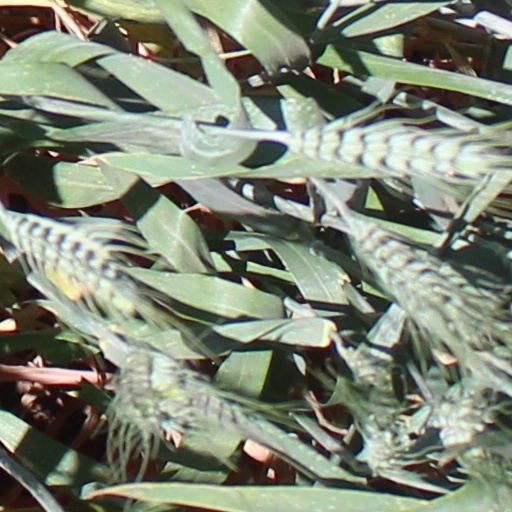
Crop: wheat